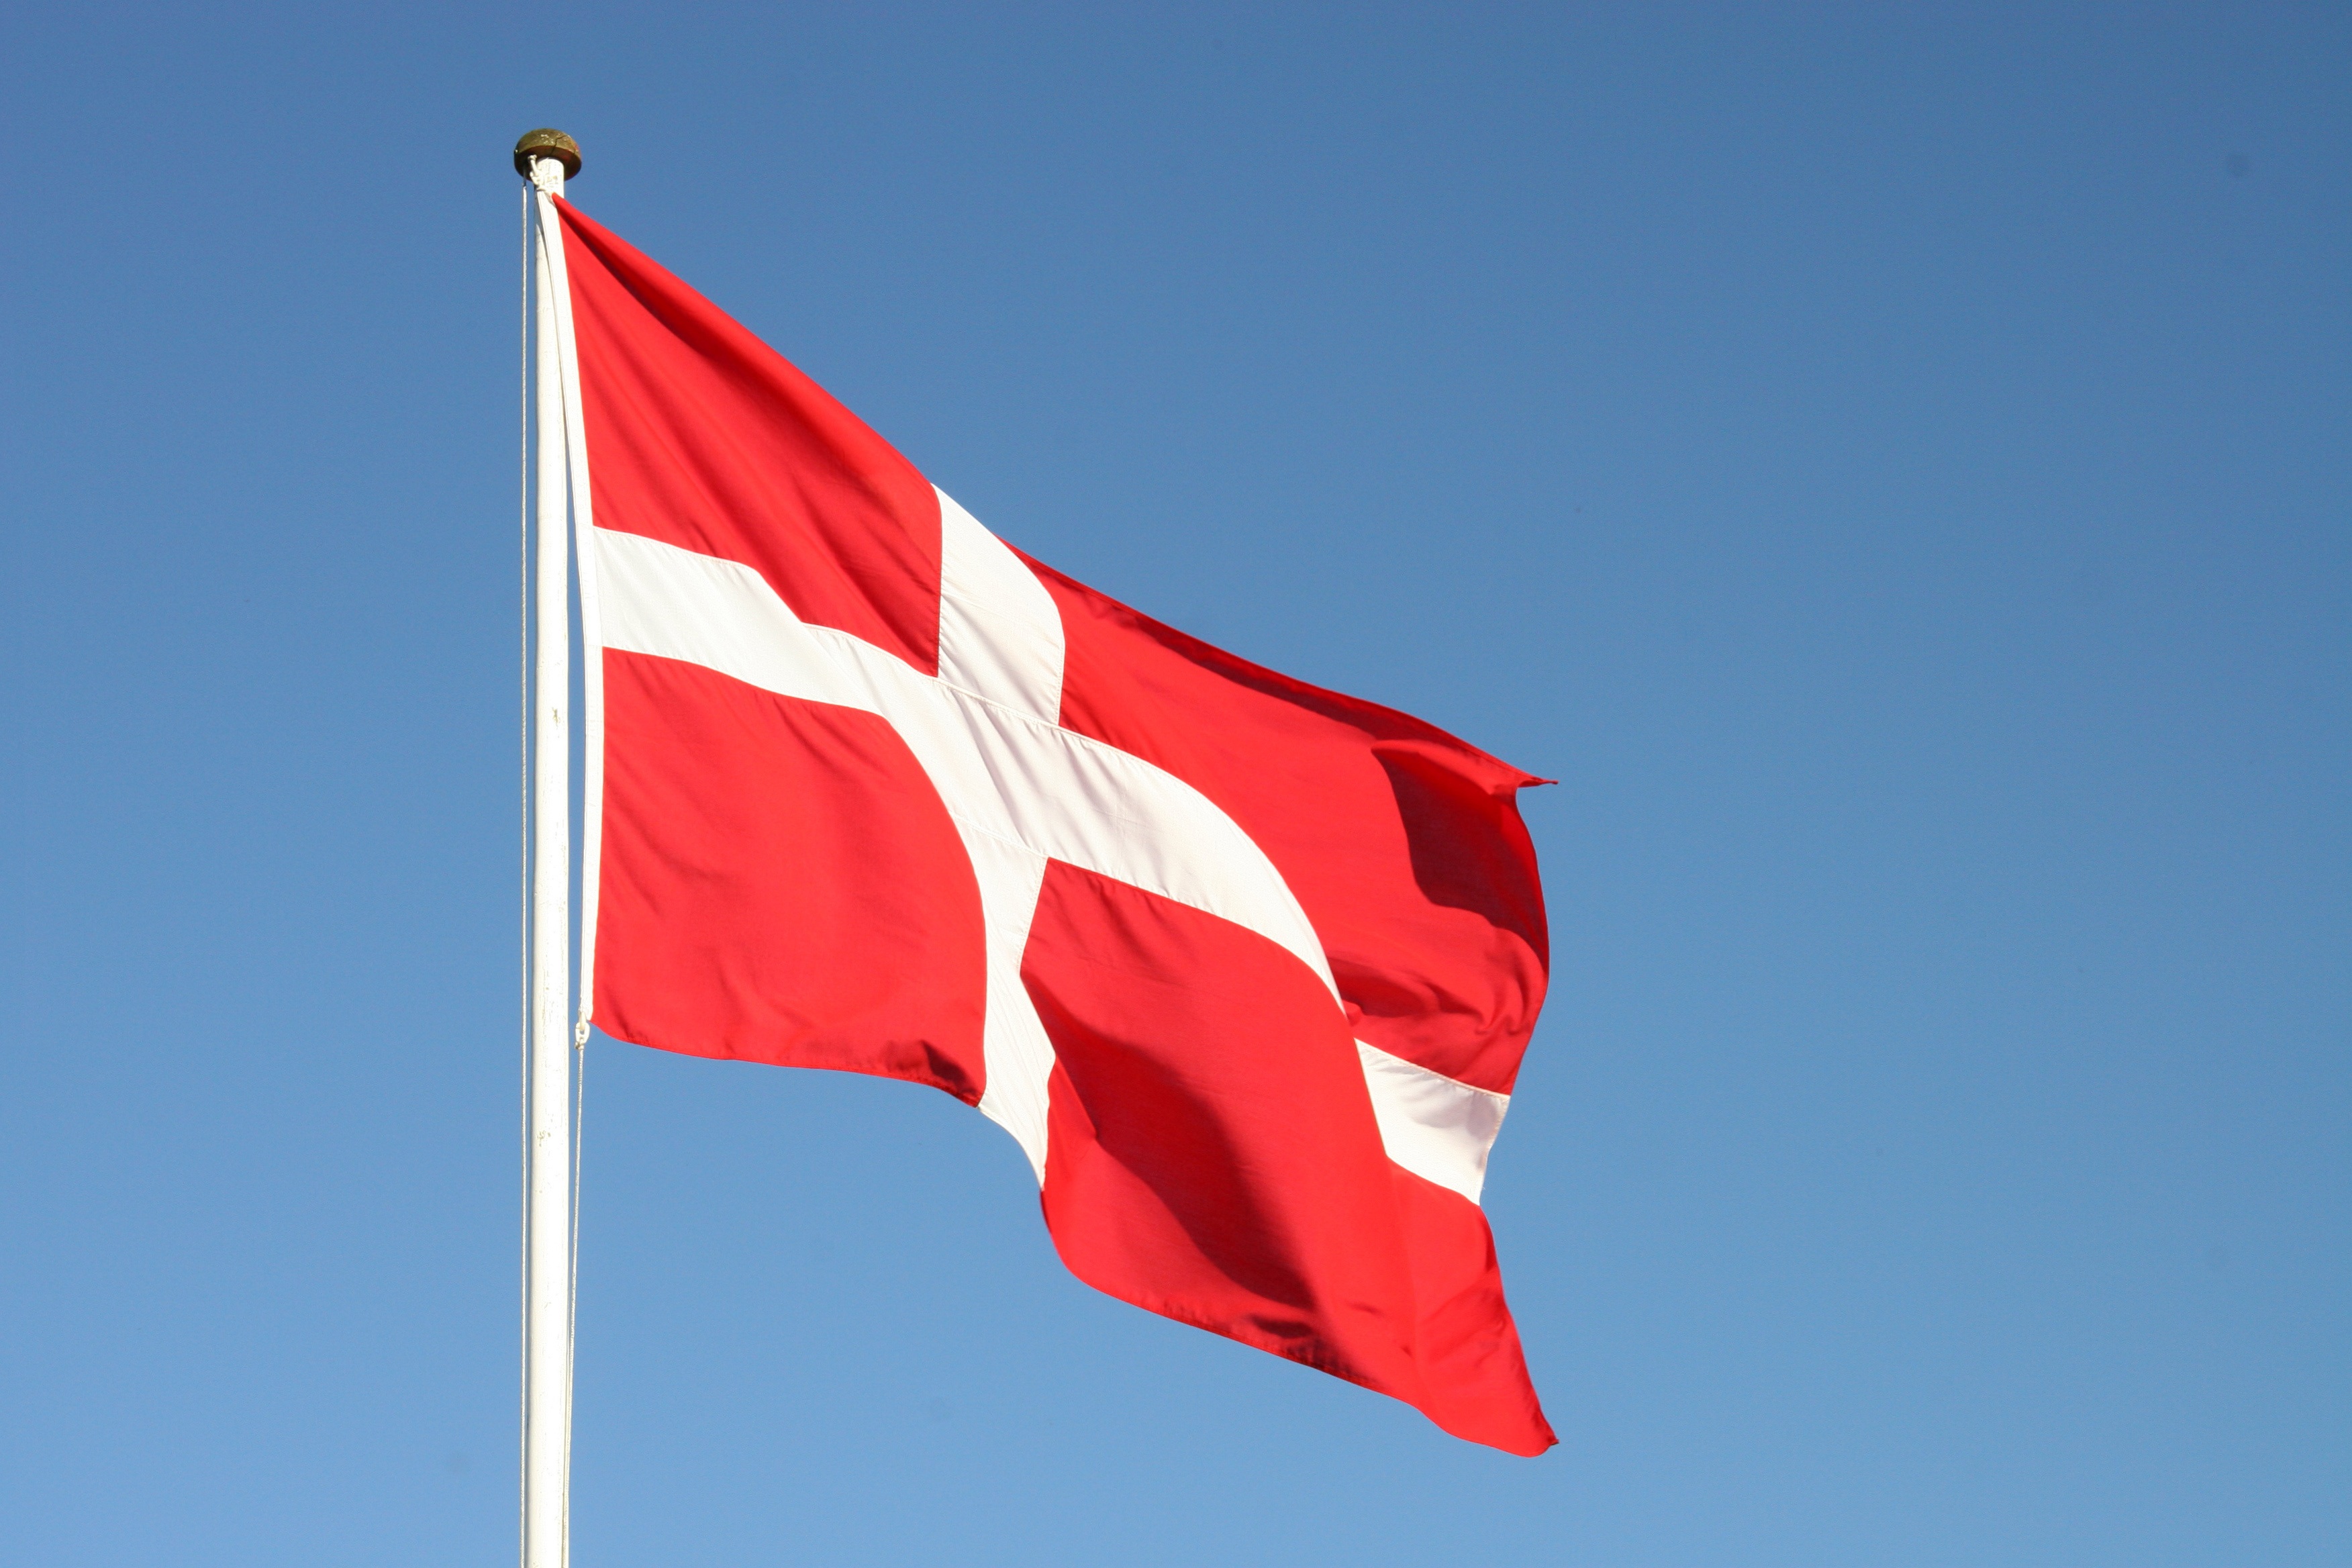
sky, red, flag, denmark, red flag, danish, flag of the united states, dannebrog